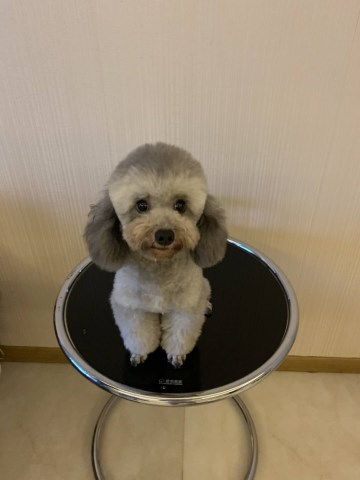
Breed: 2925-n000114-toy_poodle